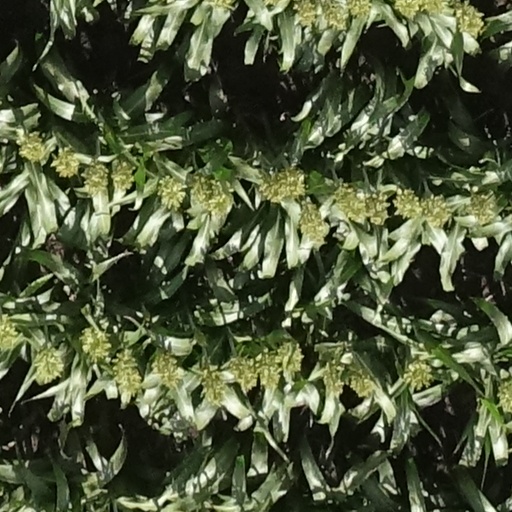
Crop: sorghum